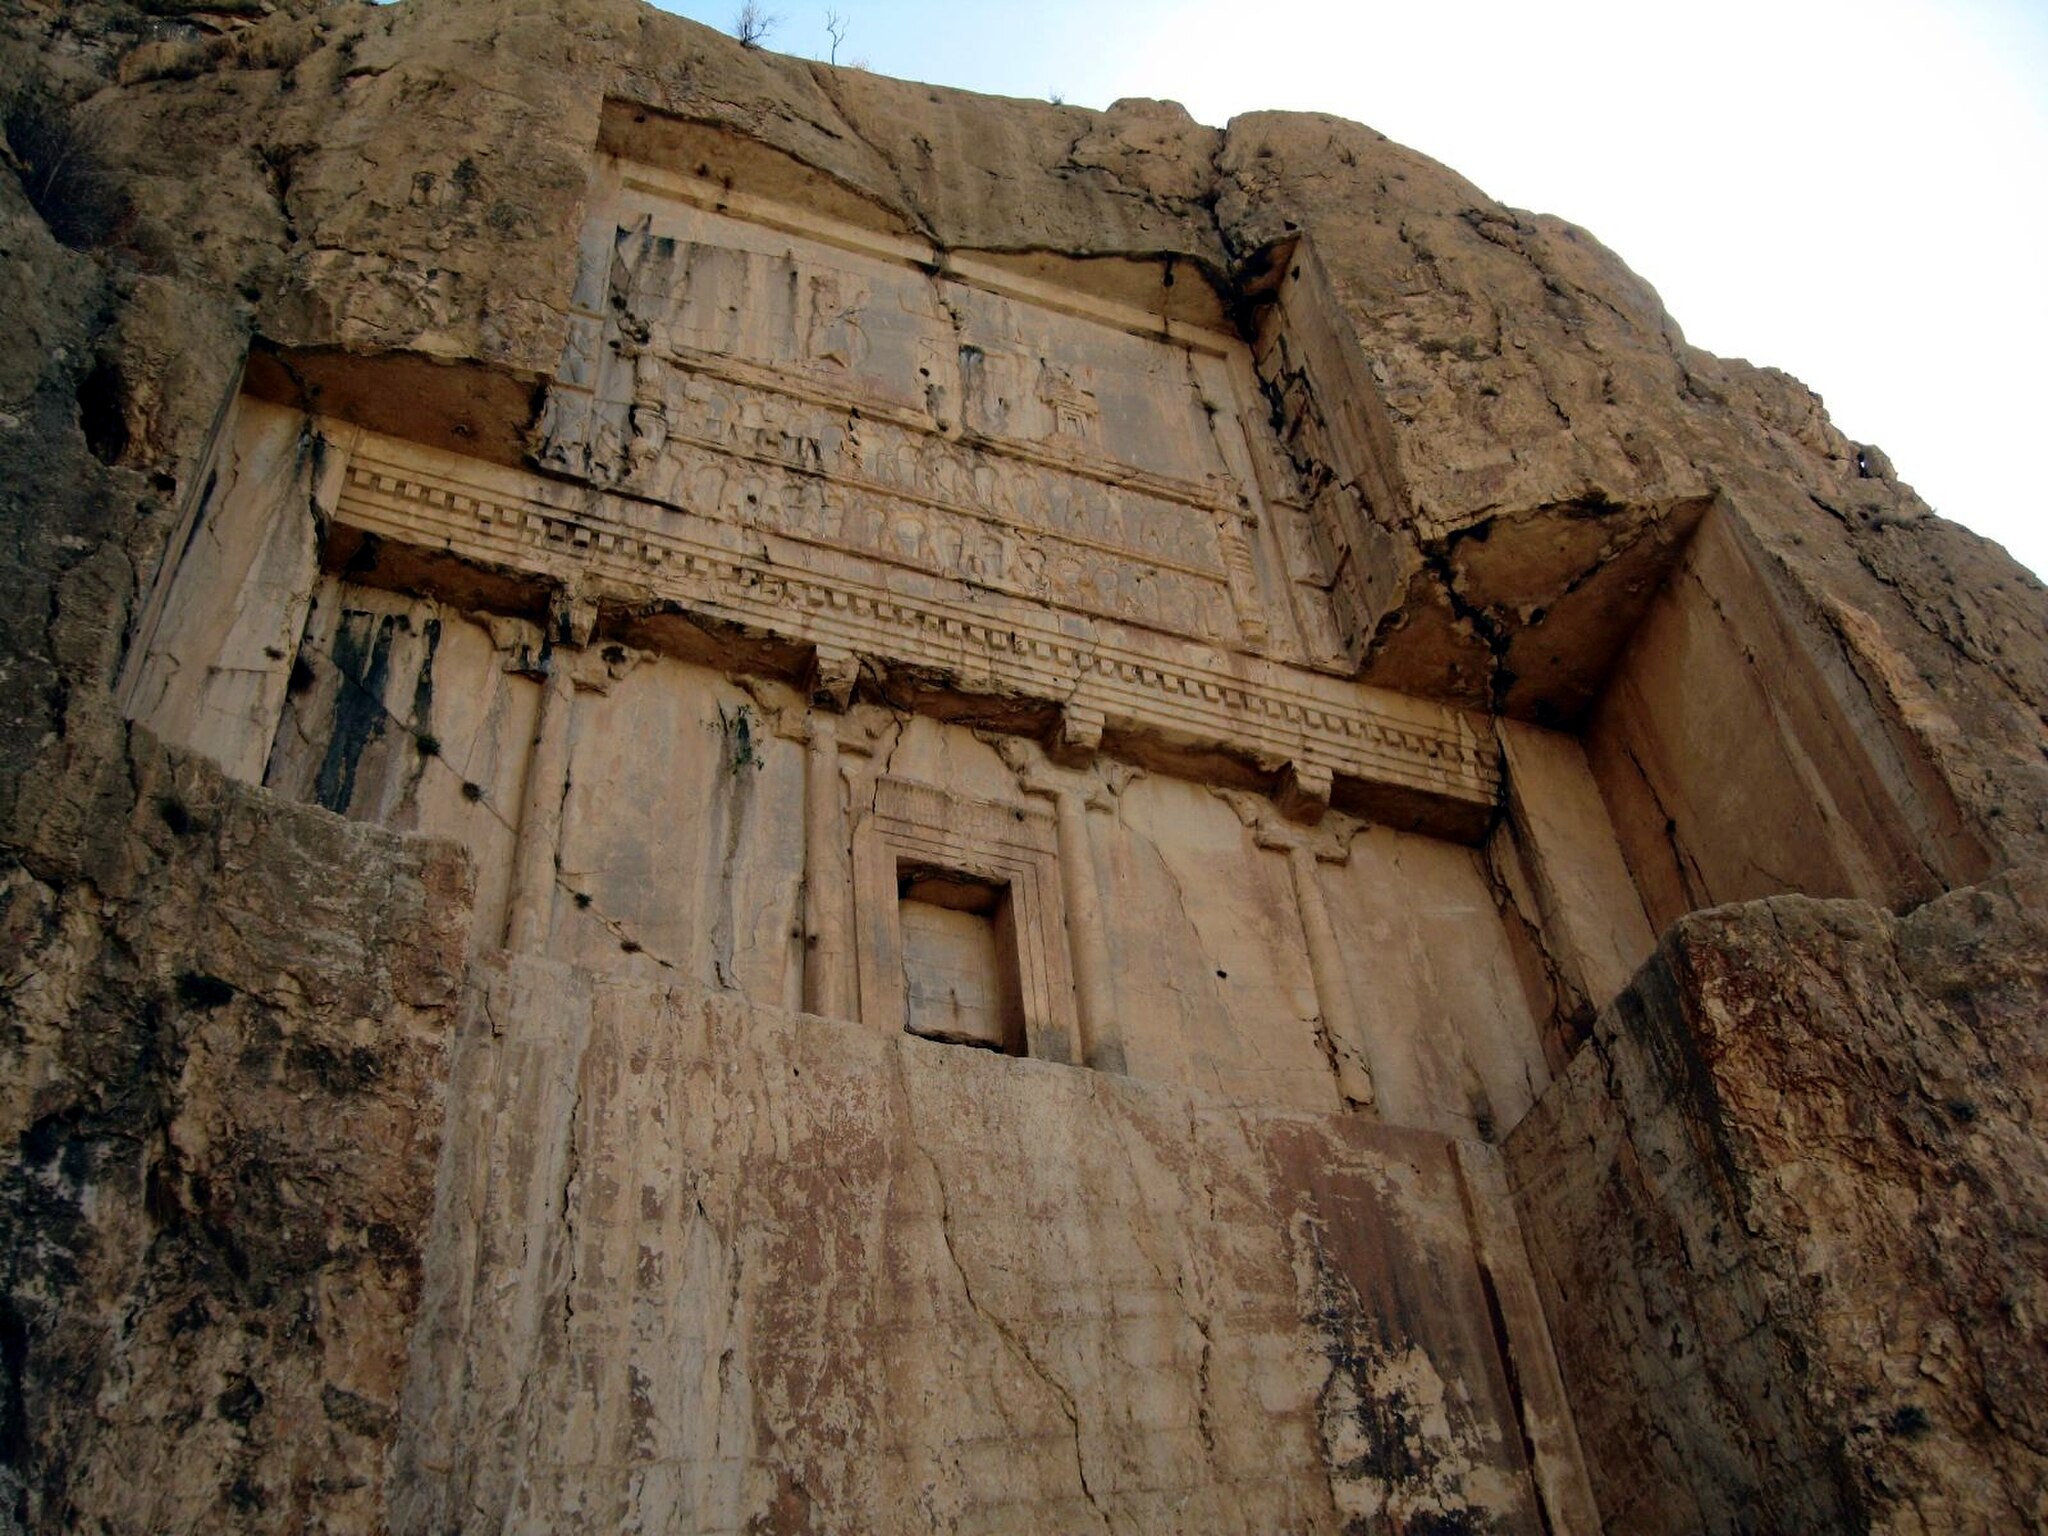
Title: Naqsh-e Rostam, Iran (1250239468)
Description: Naqsh-e Rostam, Iran
Date: 2007-08-08 09:39
Categories: Taken with Canon Digital IXUS, Tomb of Xerxes I, Flickr images reviewed by FlickreviewR